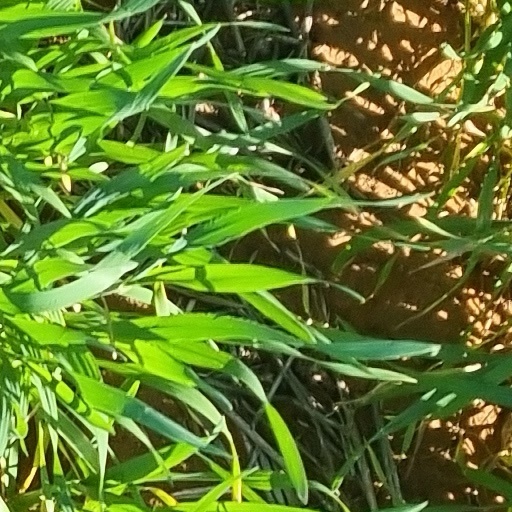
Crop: wheat